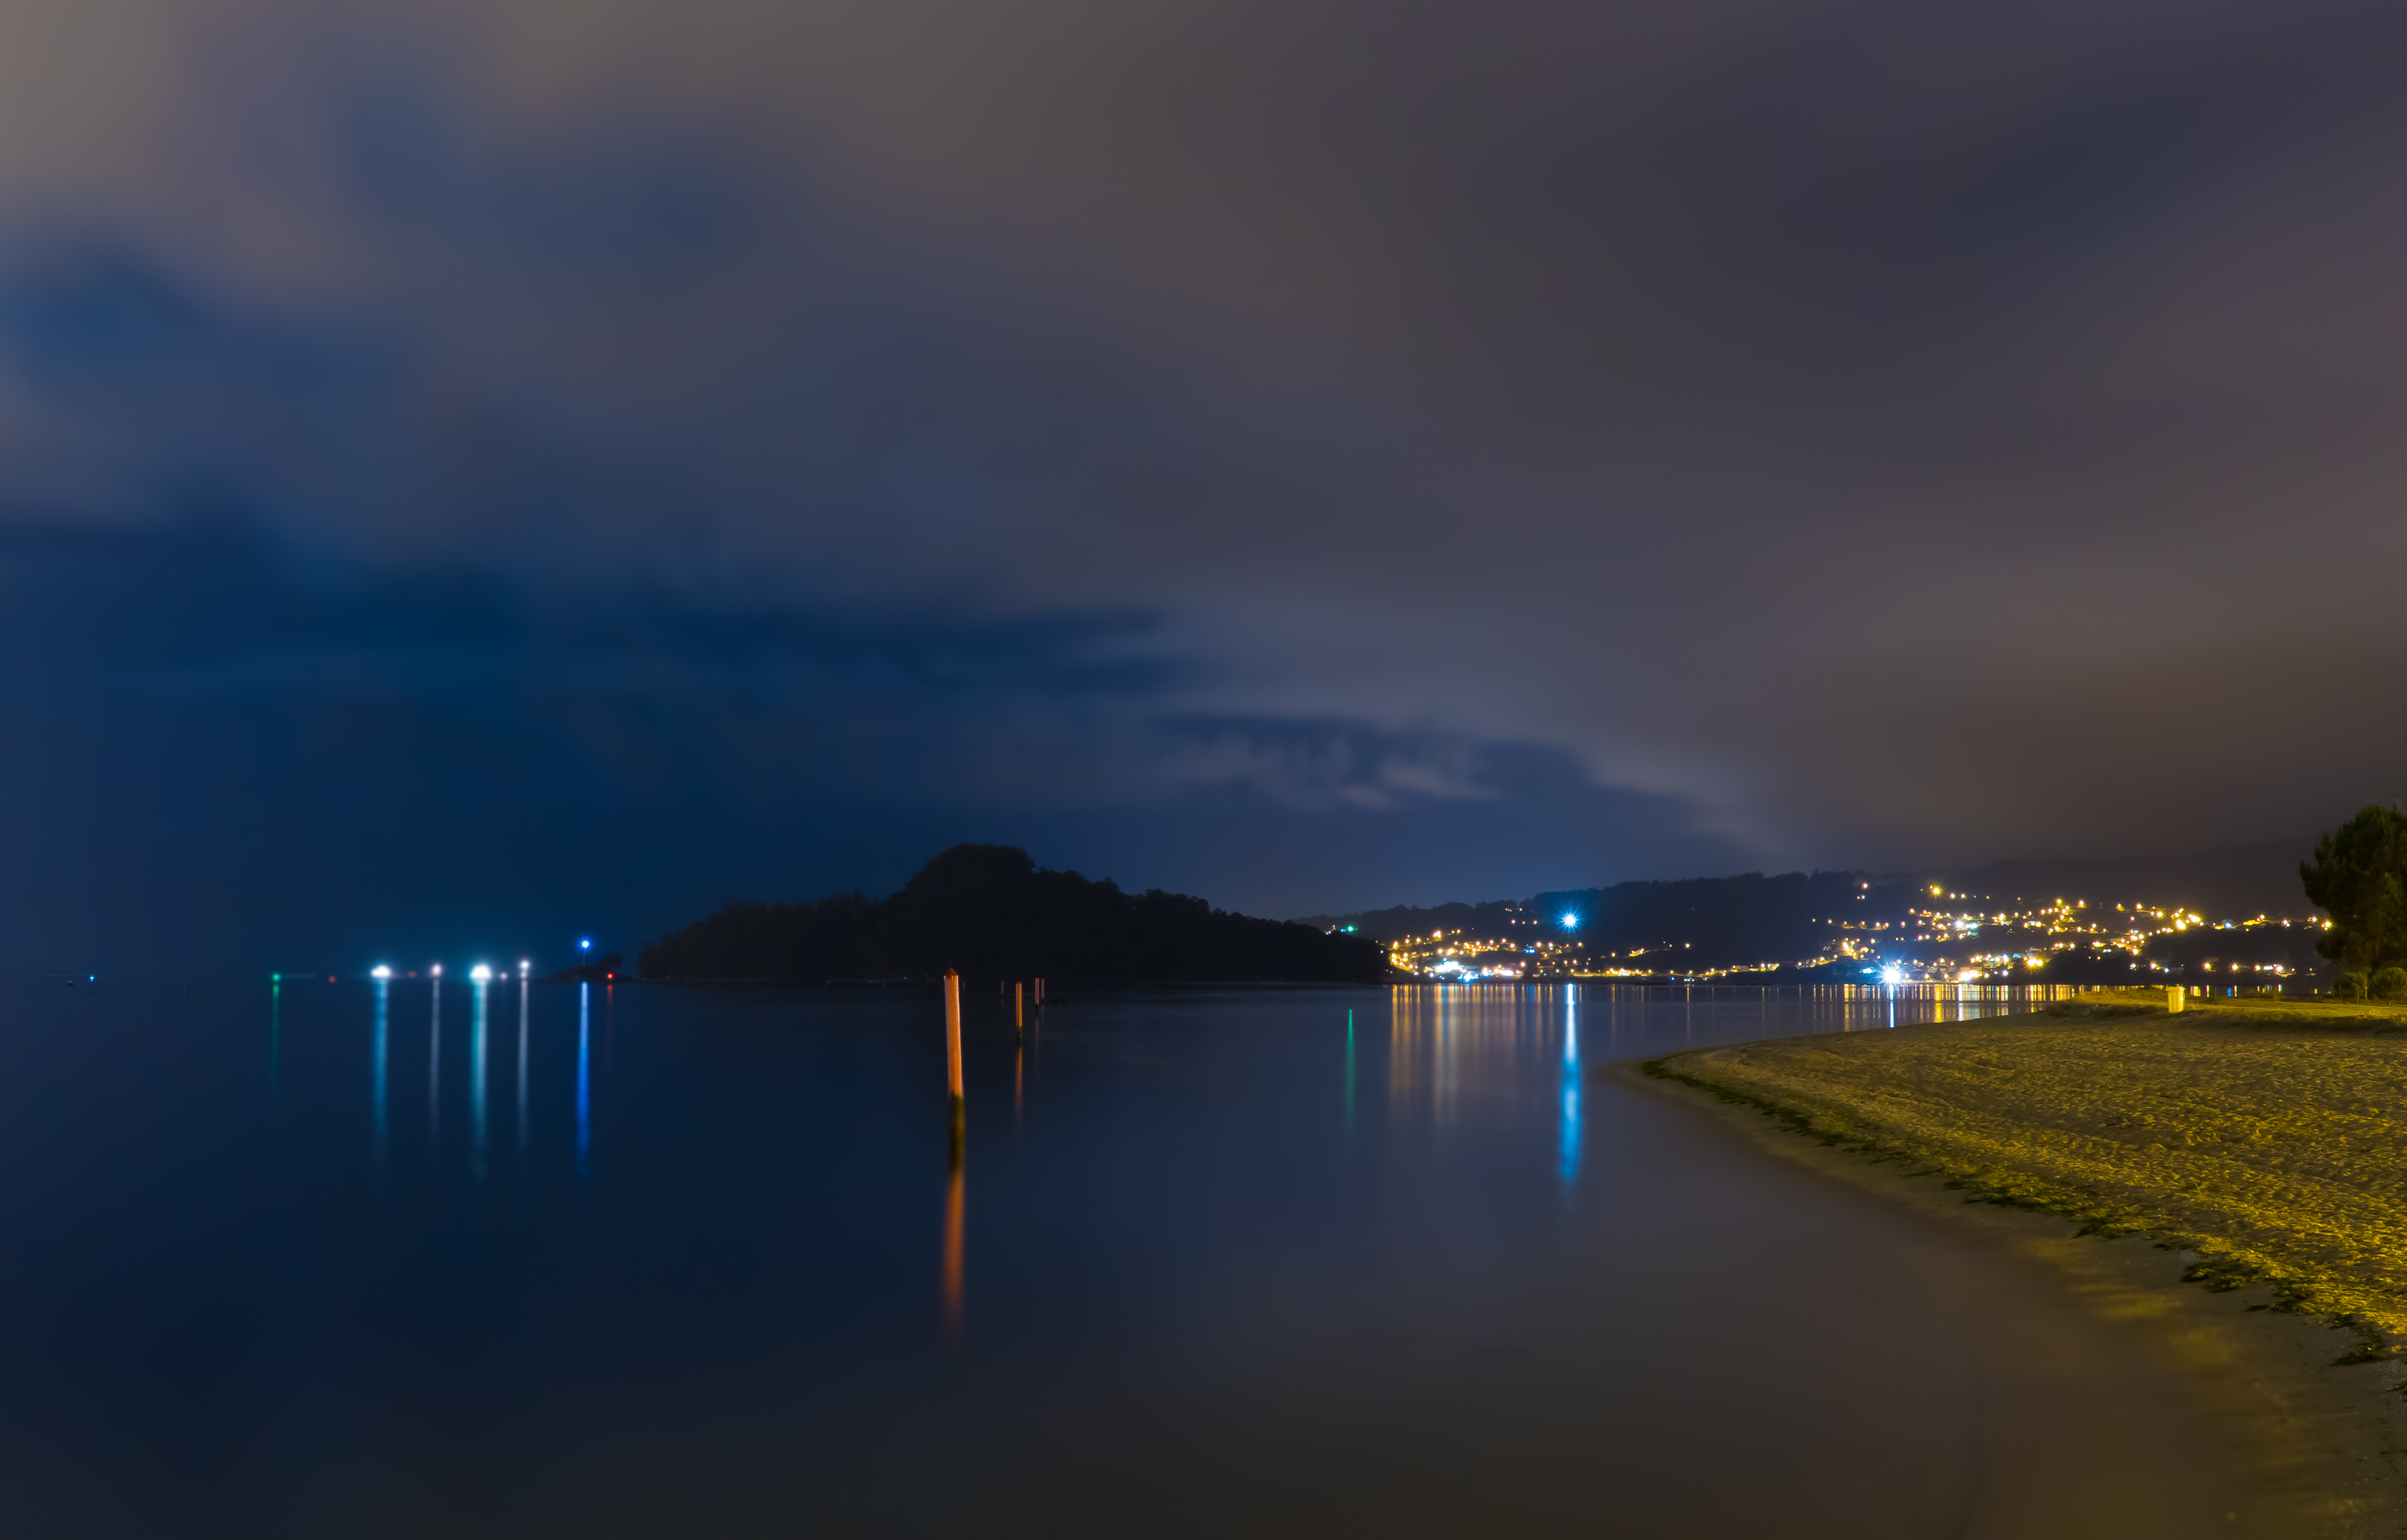
landscape, sea, coast, ocean, horizon, light, cloud, sky, sunrise, sunset, night, sunlight, morning, wave, dawn, atmosphere, cityscape, dusk, evening, reflection, weather, darkness, moonlight, spain, galicia, pontevedra, paisajes, lumixfz1000, fz1000, espana, ggl1, xovesphoto, nocturnas, lourido, panasoniclumixfz1000, atmospheric phenomenon, atmosphere of earth